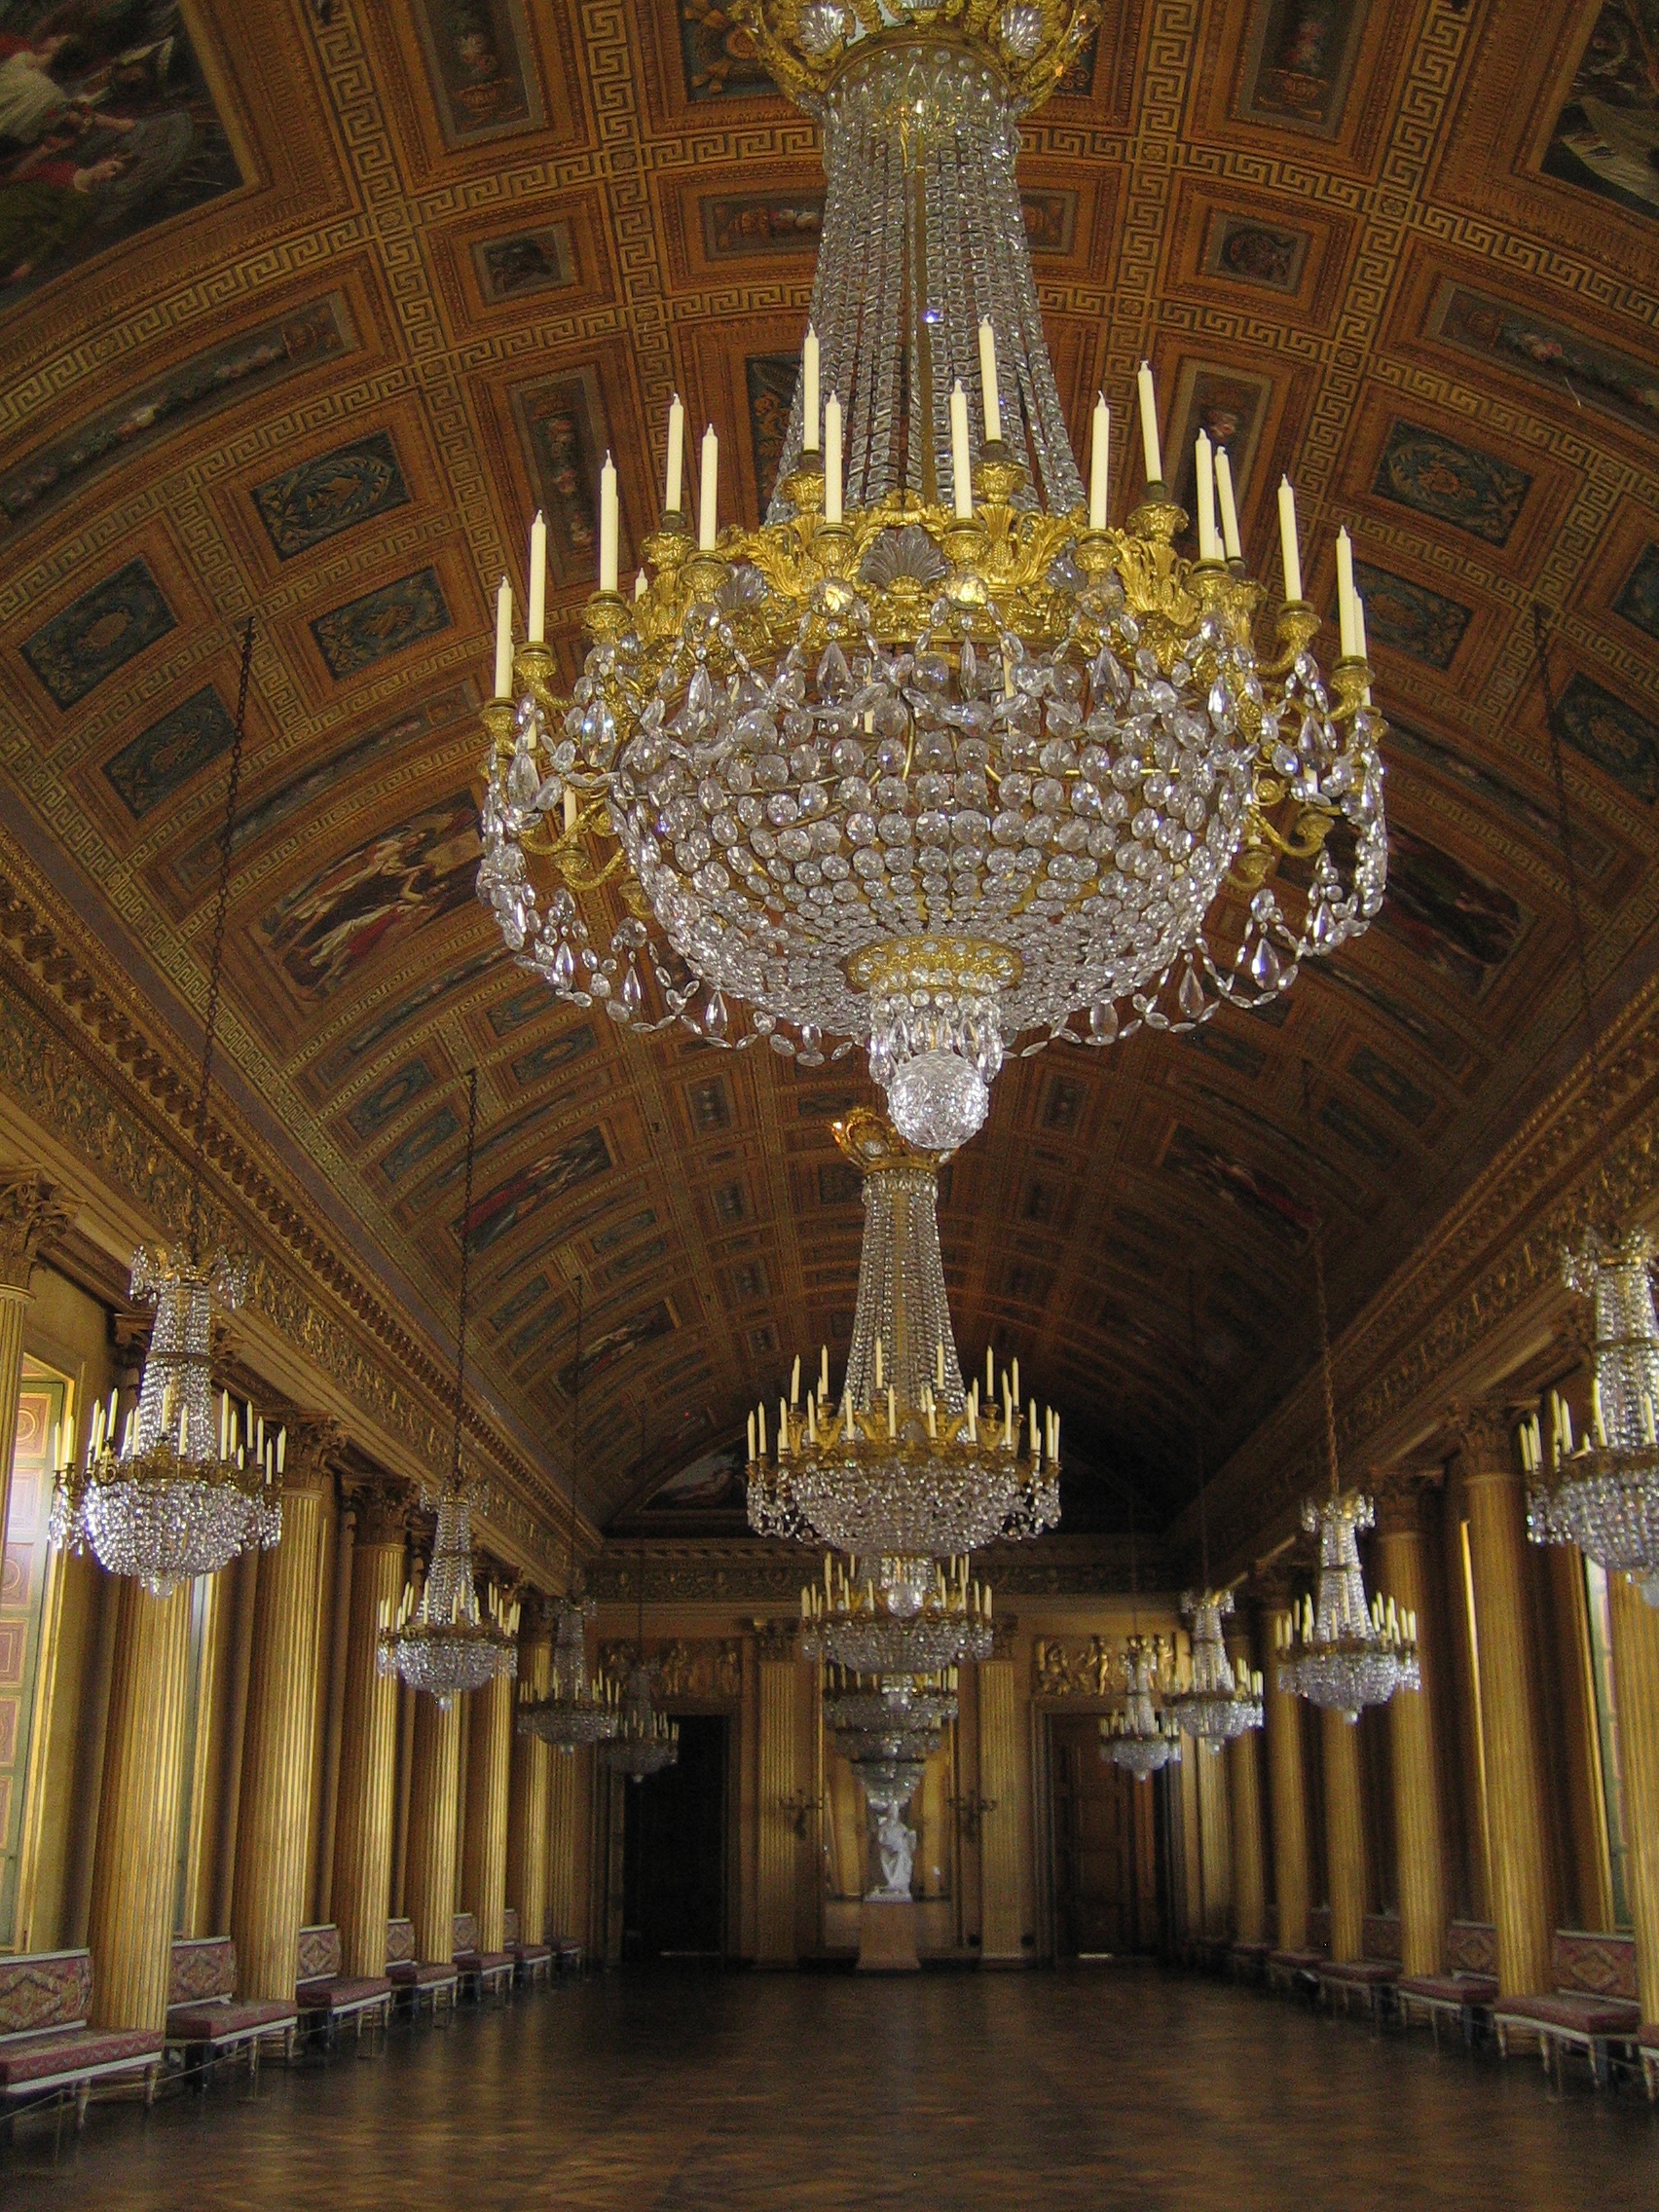
building, palace, chapel, lighting, place of worship, ballroom, chandelier, basilica, royal palace, ancient history, compi gne